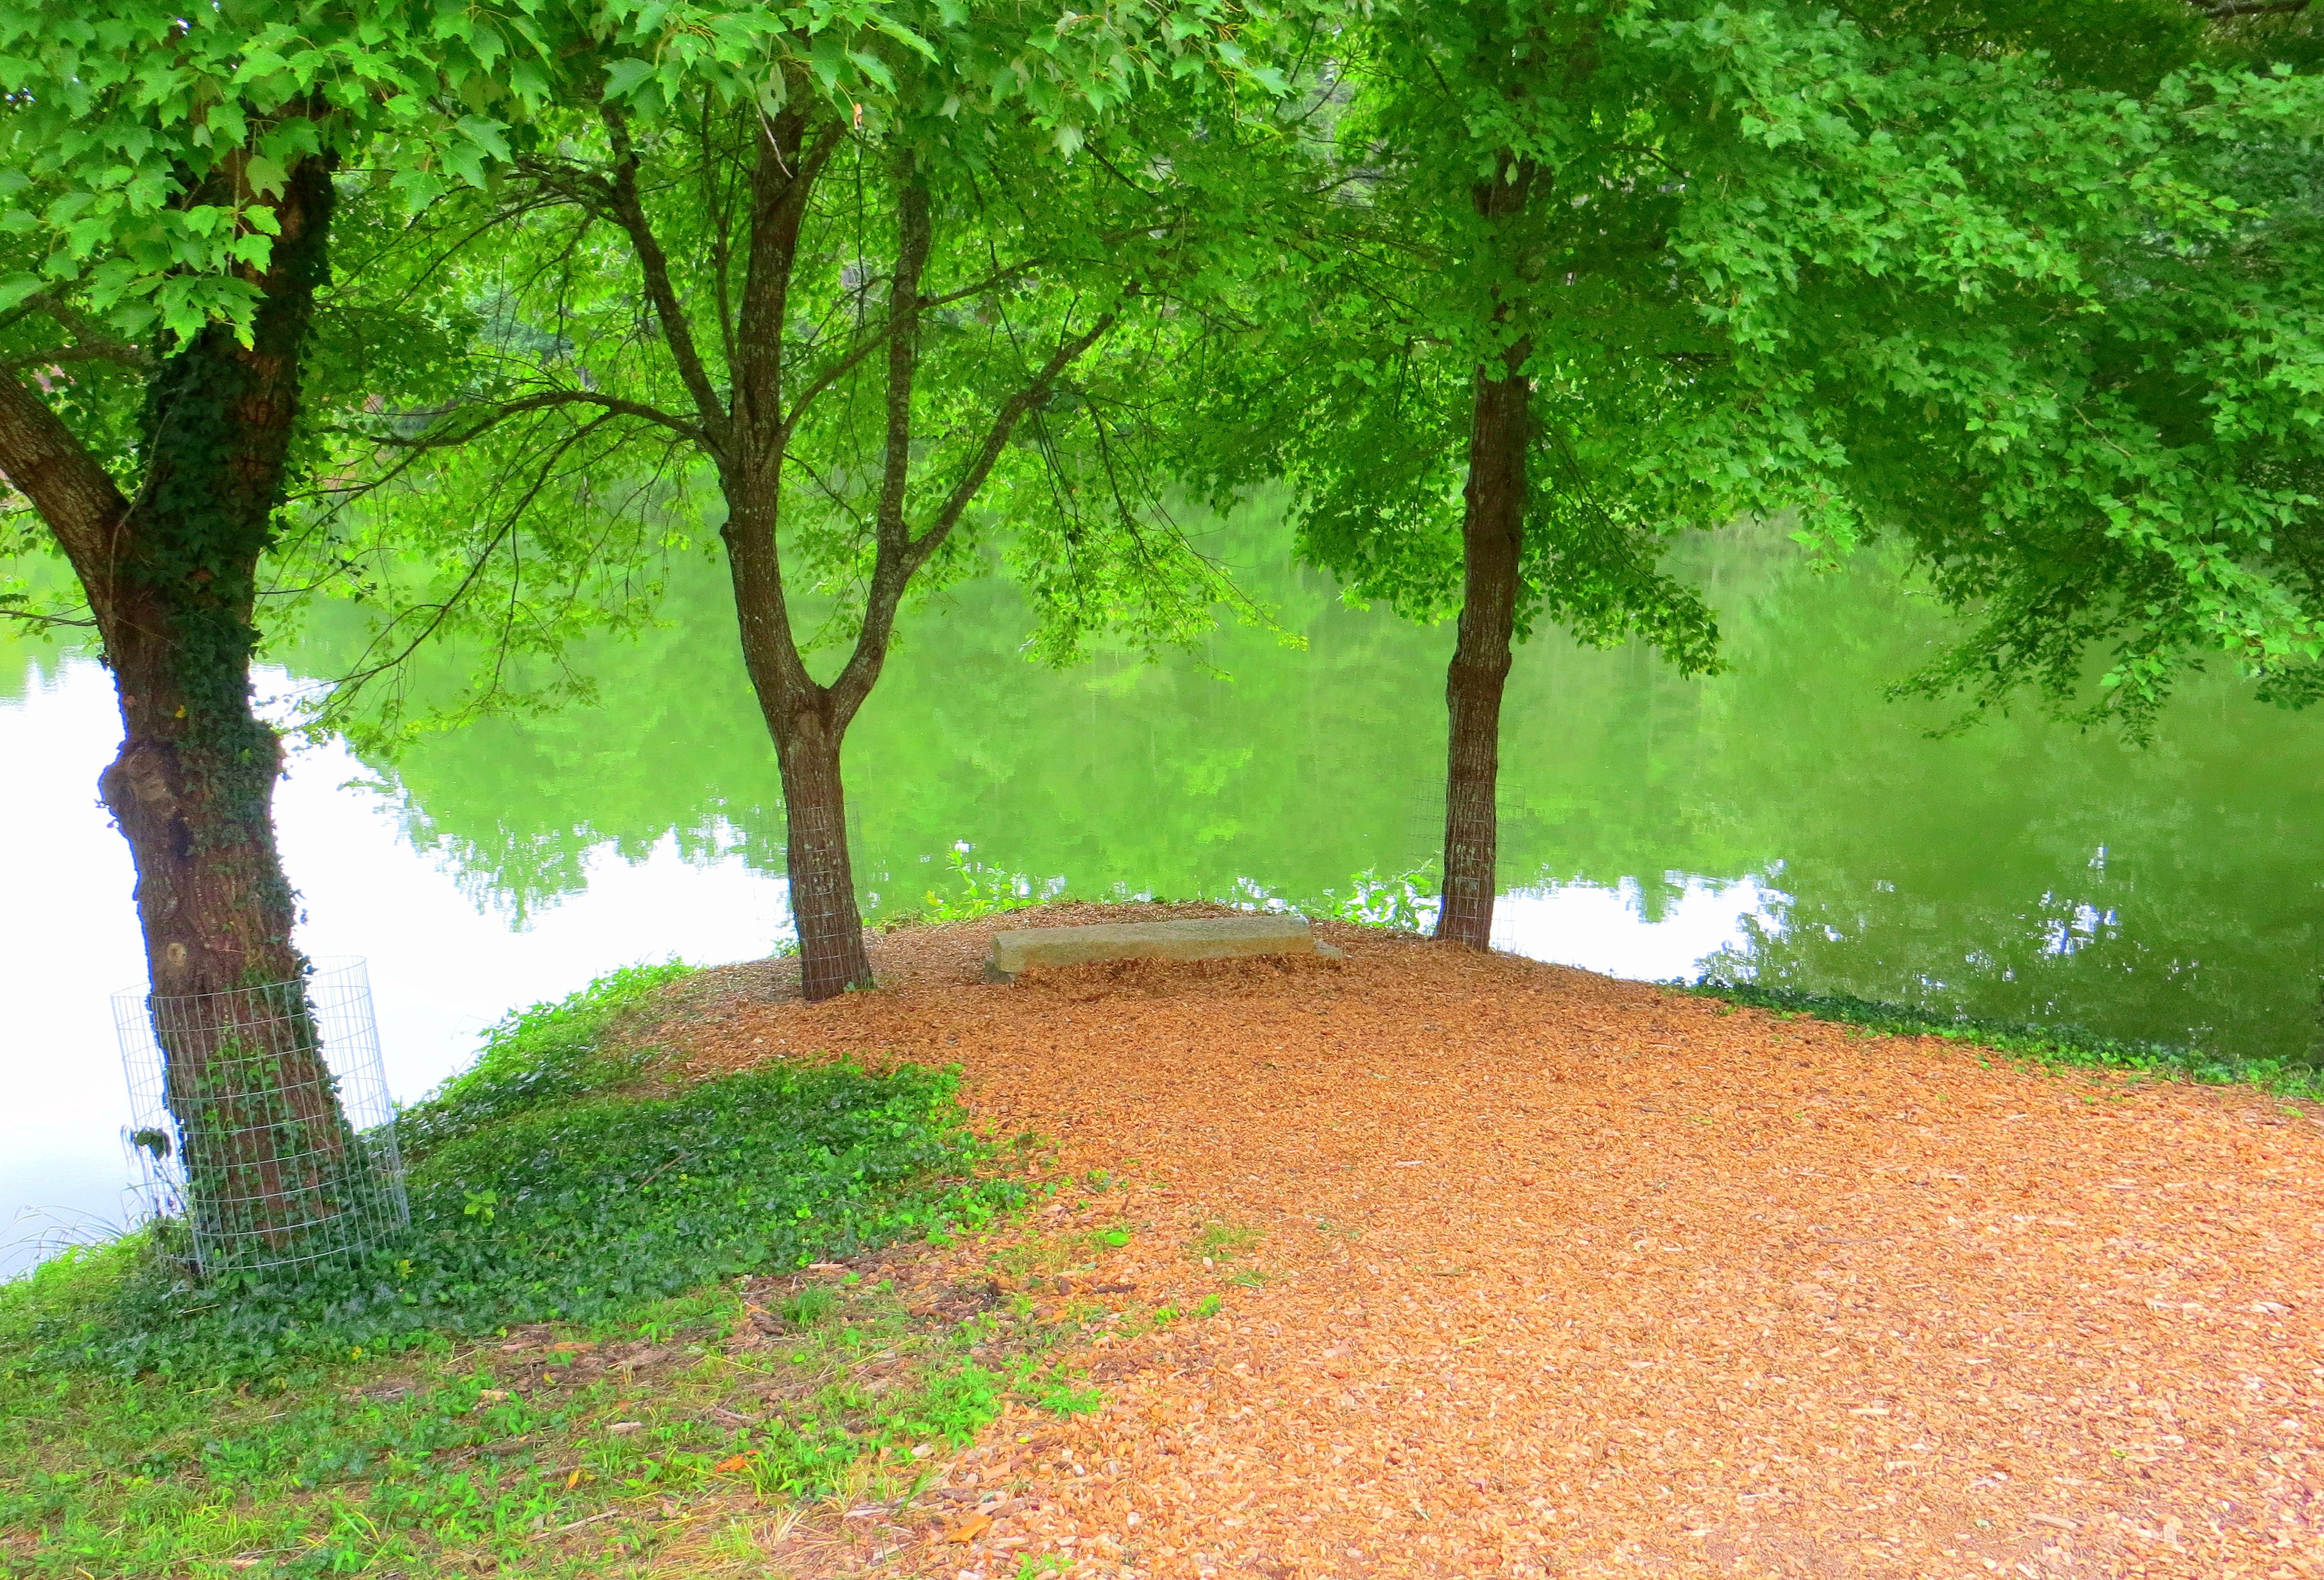
tree, water, nature, forest, grass, outdoor, plant, bench, field, lawn, meadow, sunlight, leaf, lake, summer, green, tranquil, peaceful, autumn, park, soil, trees, shrub, deciduous, beautiful, woodland, habitat, ecosystem, rural area, natural environment, woody plant